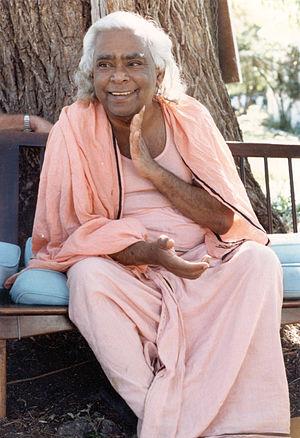
Swami Vishnudevananda, né Kuttan Nair, est un yogi indien disciple de Sivananda. Il est le fondateur des centres et ashrams internationaux de yoga Sivananda Vedanta. Il a créé le cours de formation des professeurs de yoga Sivananda, l'un des premiers programmes de formation de professeurs de yoga en Occident. La publication du Grand Livre du yoga en fait une personnalité célèbre en matière de Hatha et de Raja yoga. Vishnudevananda est également connu pour avoir effectué plusieurs "vols de paix" au-dessus de lieux de conflit, dont le mur de Berlin avant la réunification de l'Allemagne.